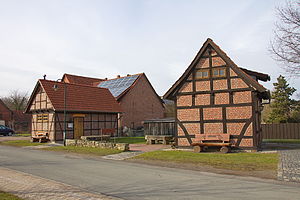
Auhagen
fra Auhagen 2013
Auhagen er en by og kommune i det nordvestlige Tyskland med knap 1.300 indbyggere, i Samtgemeinde Sachsenhagen i den nordlige del af Landkreis Schaumburg. Denne landkreis ligger i delstaten Niedersachsen.